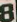
Number: 8